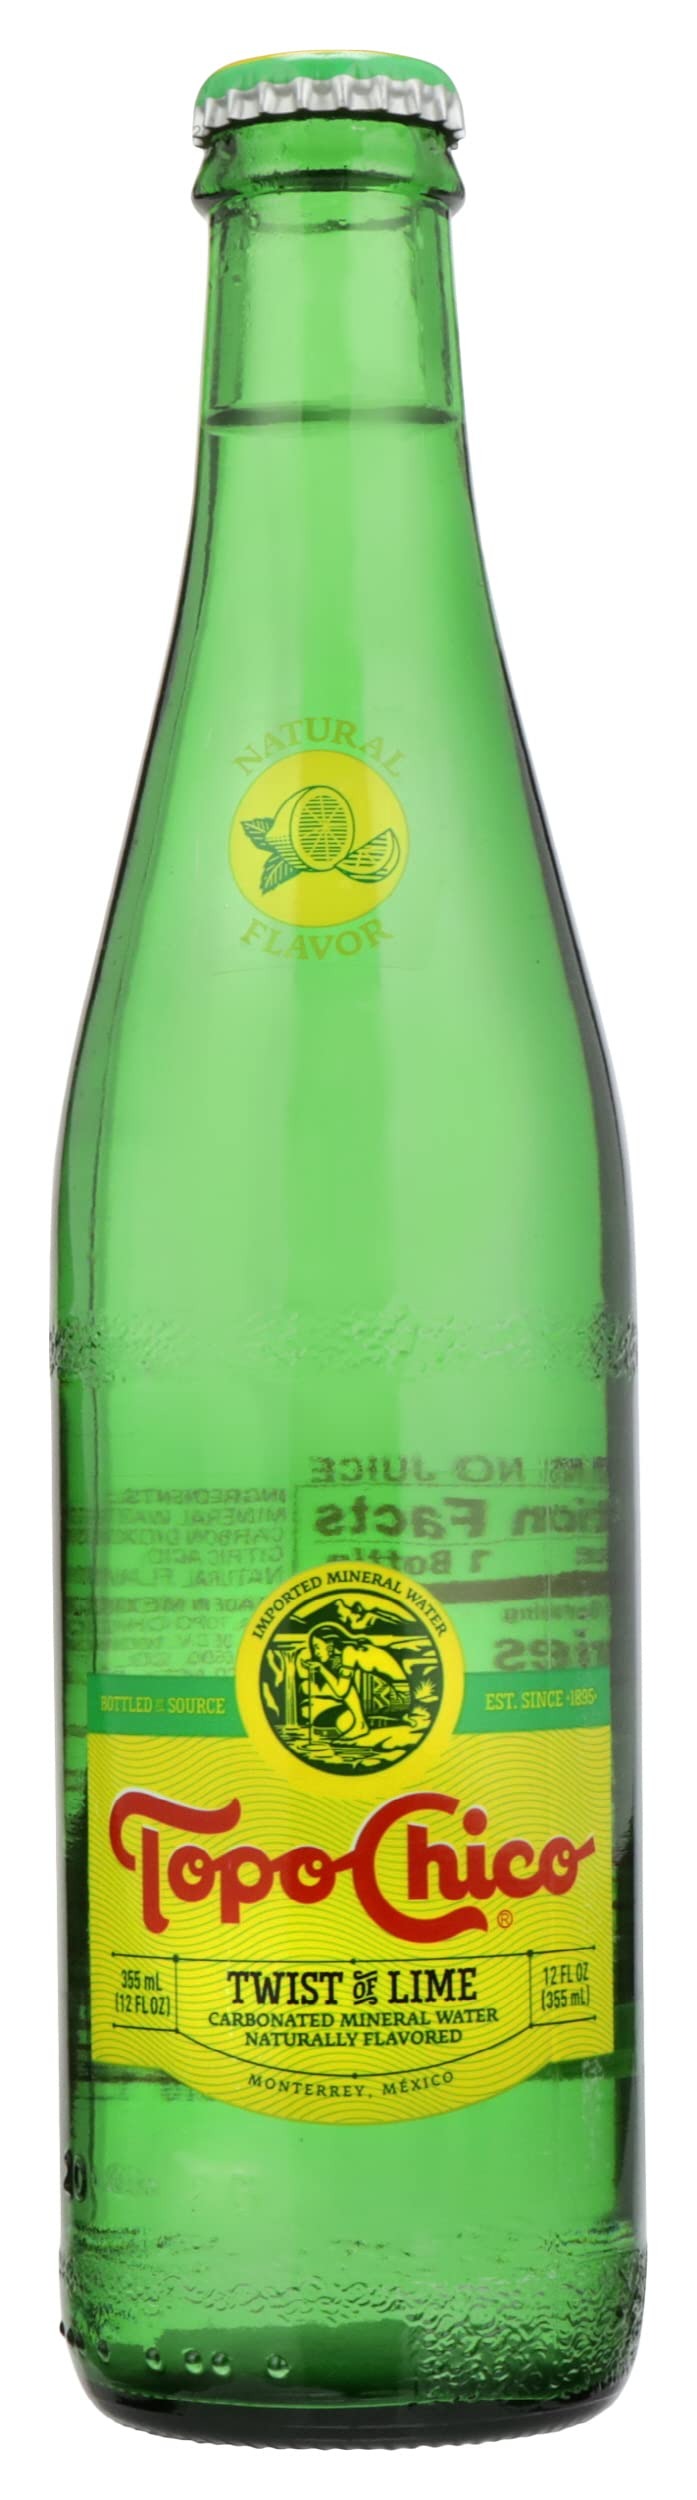
Item Name: Topo Chico Sparkling Mineral Water, Twist of Lime, 12 FL Oz Bottles (Pack of 24)
Bullet Point: Topo Chico Sparkling Mineral Water, Twist of Lime, 12 FL Oz Bottles (Pack of 24)
Value: 288.0
Unit: Fl Oz

Price: 8.4